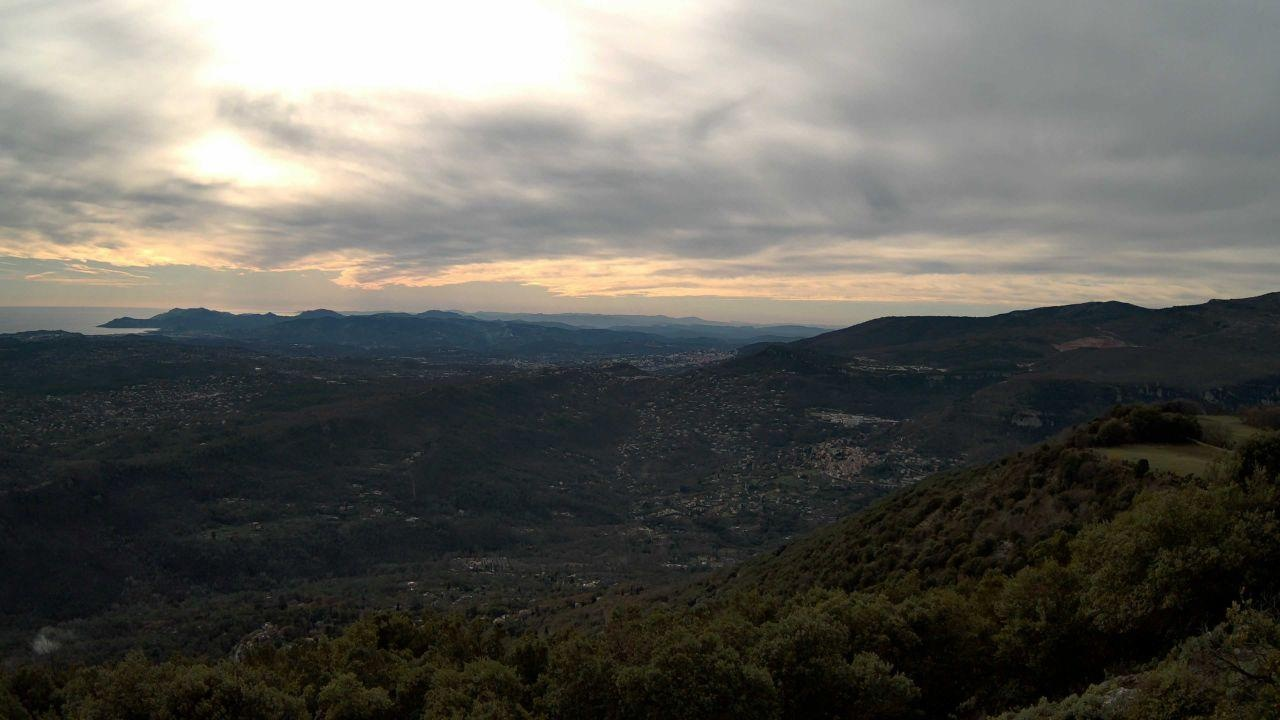
Fire: no
Smoke: no